Habus

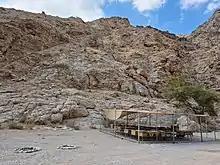
Honey bees in the Wadi Naqab. Beekeeping was a traditional and lucrative pastime for the Habus, who would trade the honey in Ras Al Khaimah.

The Wadi Naqab was long an agriculturally rich area, home to hundreds of fields in its upper reaches. Cultivating wheat and dates, the Habus traded wheat, honey, live goats, dairy products such as "ghee" (clarified butter) and firewood in Ras Al Khaimah town, buying metal tools, coffee, salt and clothing.